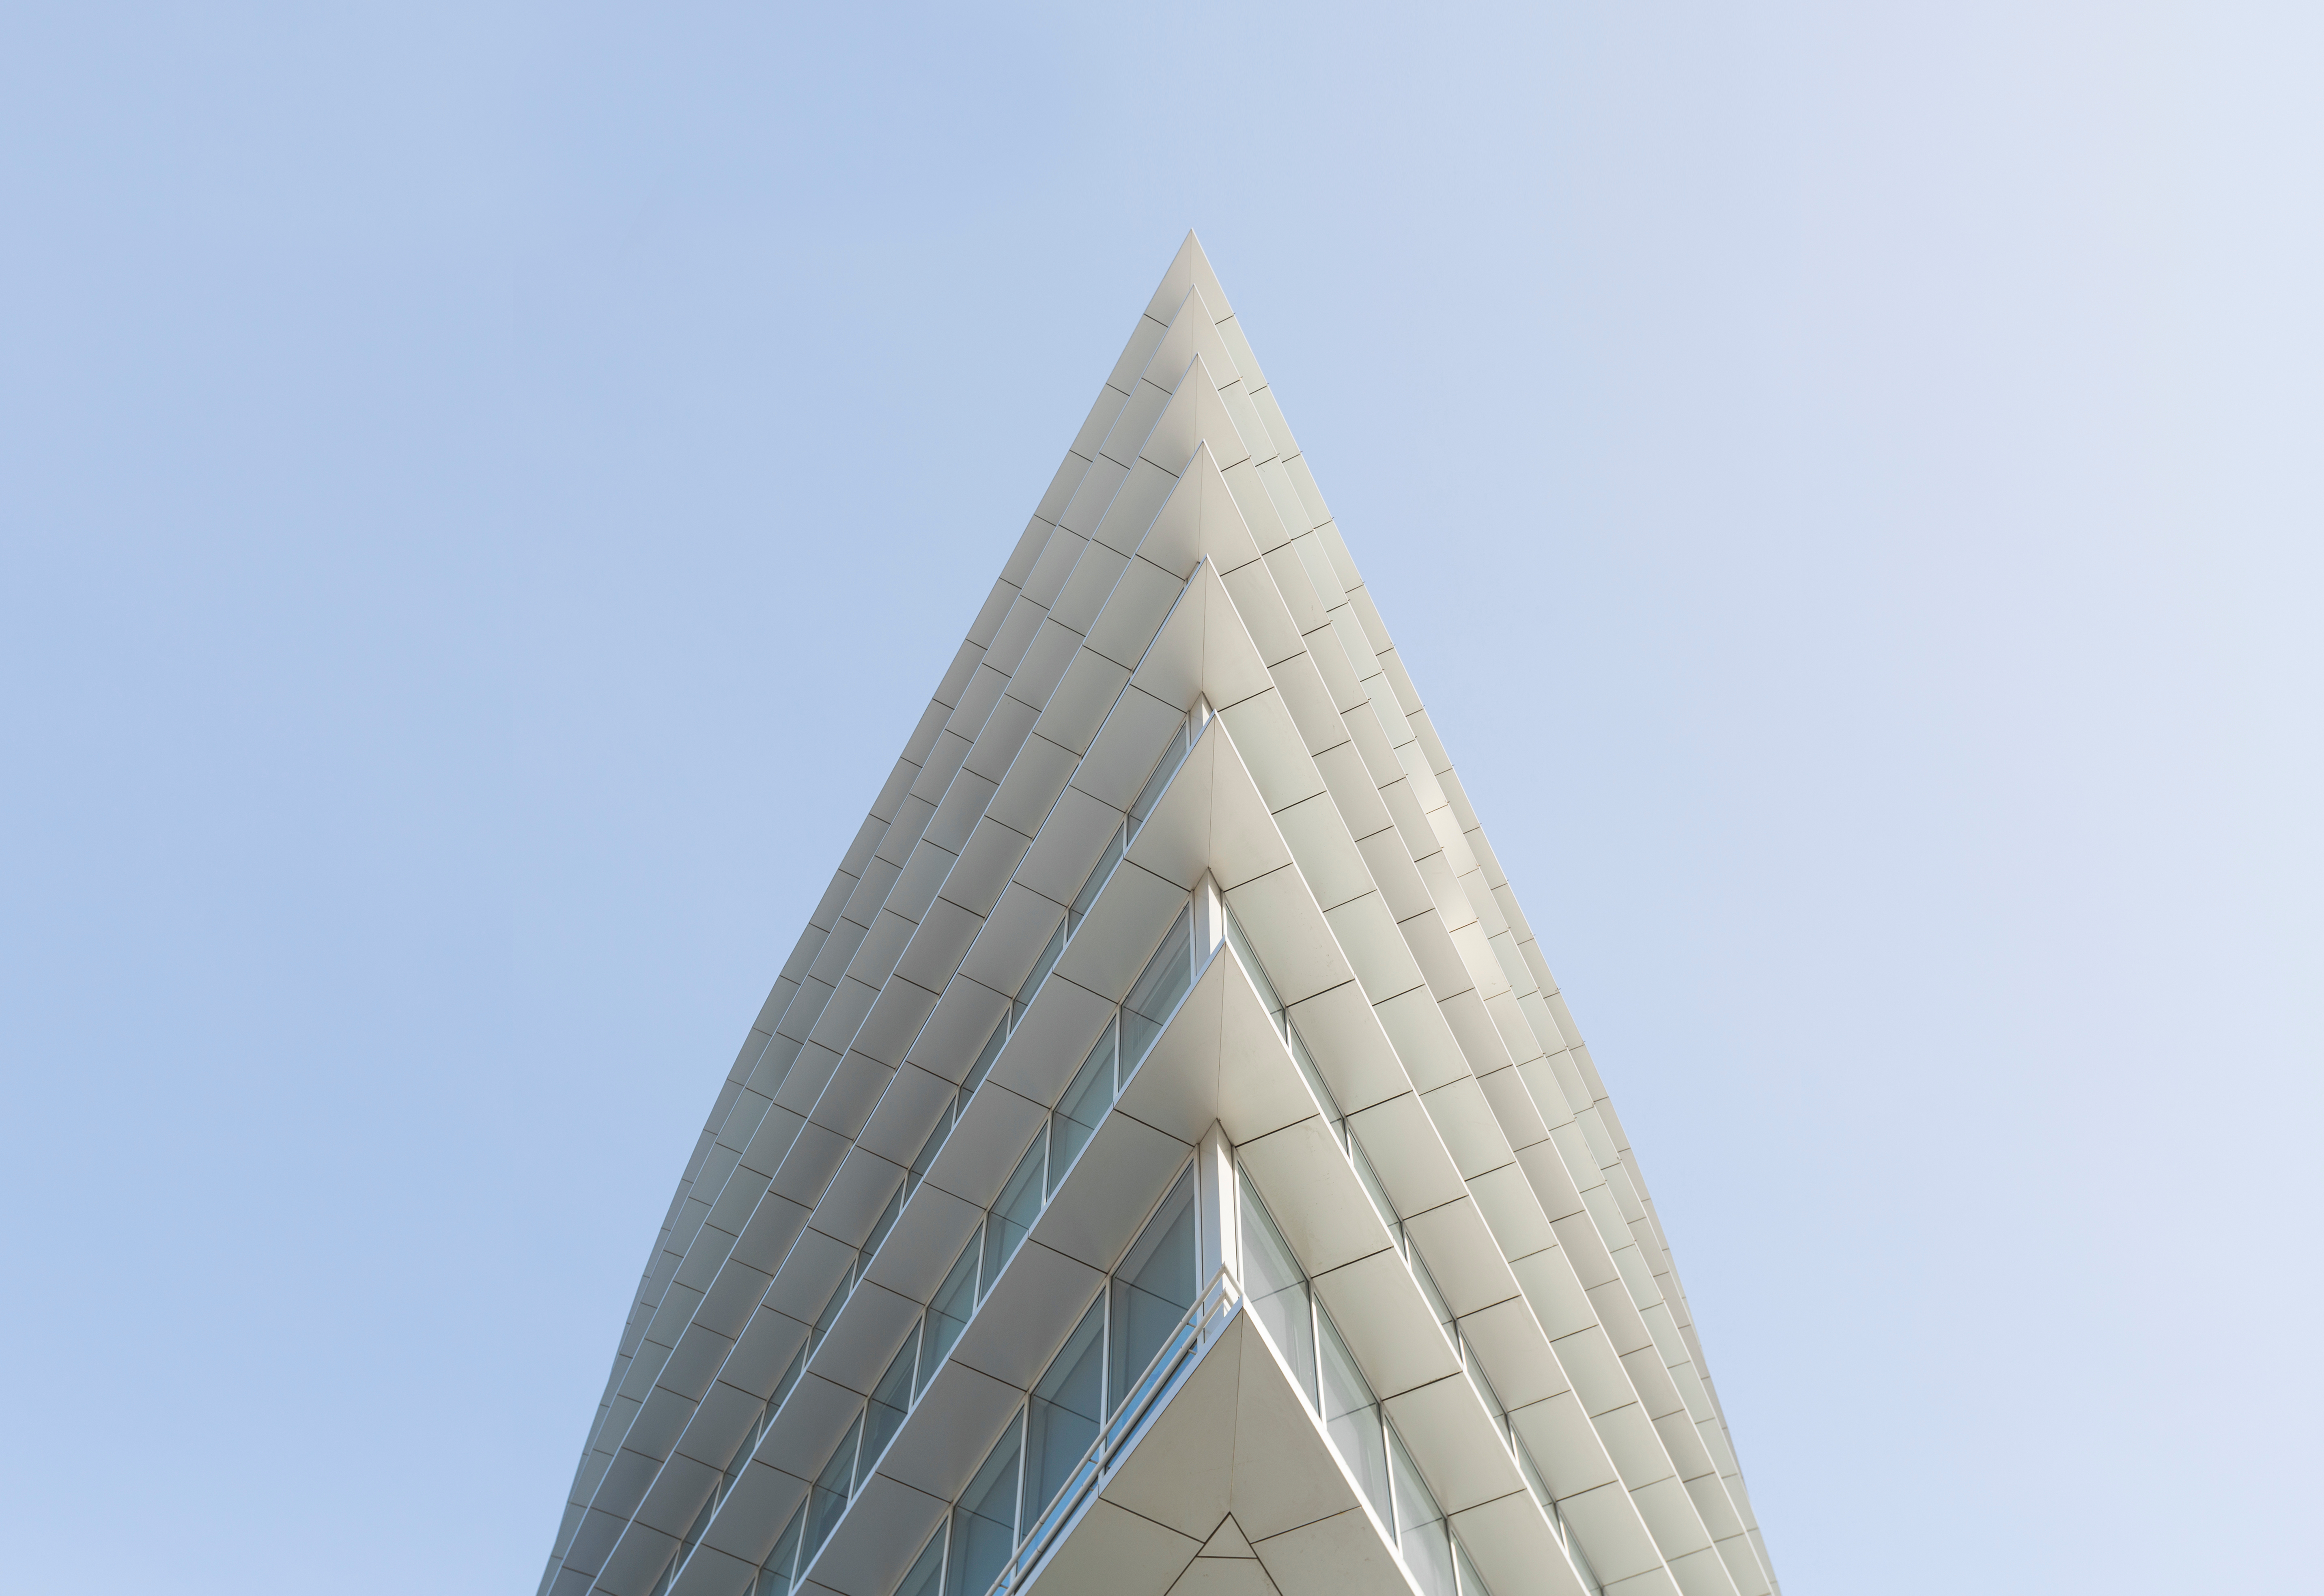
building, skyscraper, monument, tower, landmark, facade, exterior, tower block, spire, steeple, symmetry, minimal, blue ky